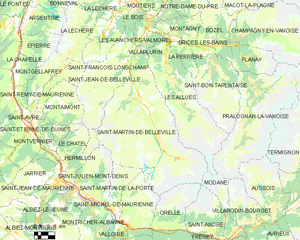
Carte des communes françaises
Saint-Martin-de-Belleville est une ancienne commune française située dans le département de la Savoie en région Rhône-Alpes. Village de montagne du massif de la Vanoise, en Tarentaise, il comptait 2 618 habitants en 2016. Le territoire communal accueillait trois stations de sports d'hiver : Saint-Martin-de-Belleville, des Menuires et de Val Thorens, reliées au grand domaine skiable des Trois Vallées.